Center Theater (Hartsville, South Carolina)

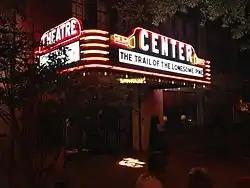
The Center Theater, c. 2012

The Center Theater in Hartsville, South Carolina is a theater located at 212 N Fifth St. The theater was built in 1936 using money from the federal Works Progress Administration, a component of Franklin Delano Roosevelt's New Deal agency. The theater contains 867 seats, almost 200 of which are in the balcony.